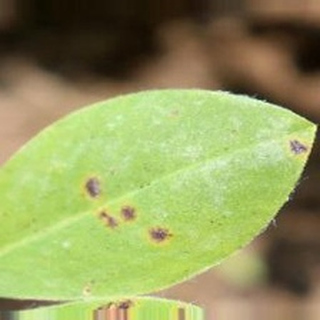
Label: groundnut_early_leaf_spot